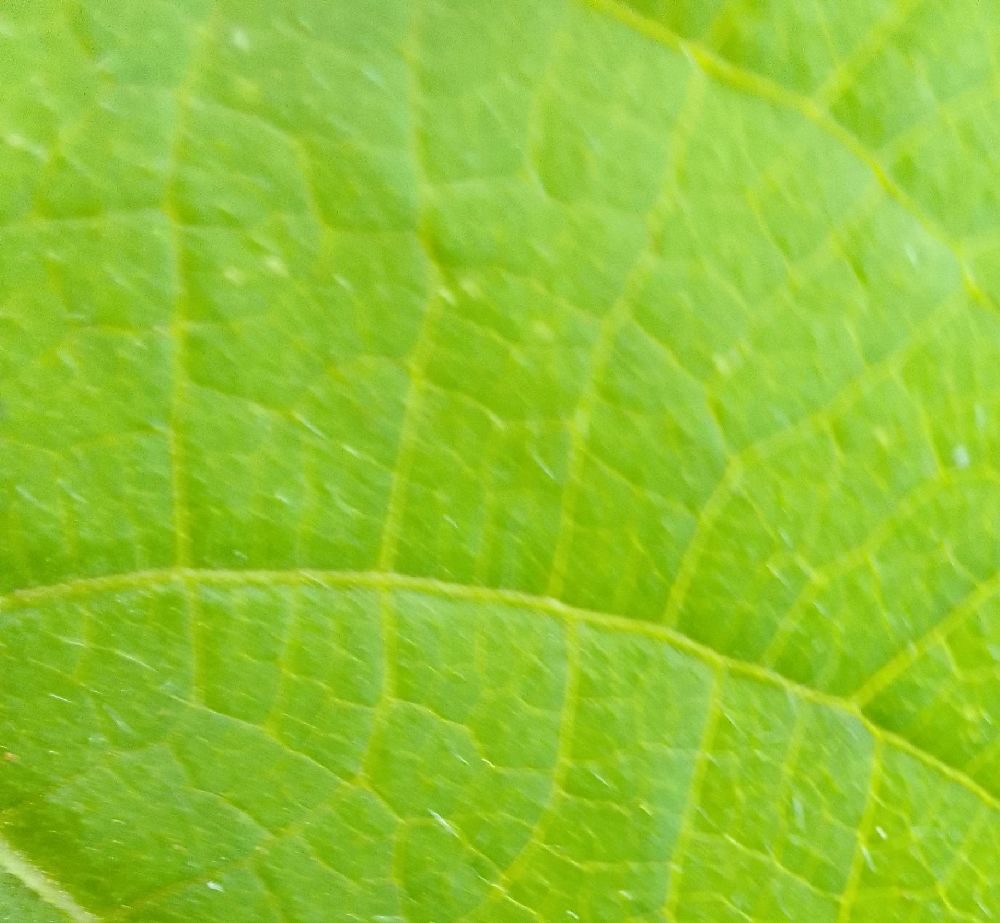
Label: healthy